Public Domain Day

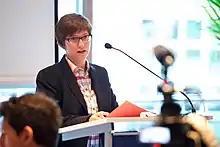
A public domain photo from a public domain celebration in 2016 (Brussels, Felix Reda speaking)

Copyright protection terms are typically described as expiring a number of years after the end of the calendar year when the author died ( or "pma"). Durations vary by country; in many jurisdictions, including the US and European Union, copyright usually lasts 70 years "". In such countries, the works of authors who died in will pass into the public domain on January 1, . These works become fully available so that anyone can access and use them for any purpose, without authorization.